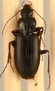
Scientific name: Calathus advena
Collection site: Rocky Mountains NEON (RMNP), plot RMNP_014